Axis occupation of Greece

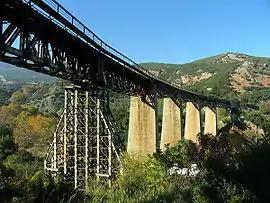
The rail bridge of Gorgopotamos that was blown up (Operation Harling), in November 1942

The Bulgarian government also attempted to extend its influence to central and west Macedonia. The German High Command approved the foundation of a Bulgarian military club in Thessaloniki, and Bulgarian officers organized supplying of food and provisions for the Slavic-speaking population in these regions, aiming to recruit collaborators and gather intelligence on what was happening in the German- and Italian-occupied zones. In 1942, the Bulgarian club asked assistance from the High Command in organizing armed units among those populations, but the Germans were initially very suspicious. Taking advantages of Italian incompetence and the German need for releasing troops on other fronts, since 1943 Sofia had been seeking to extend its control over the rest of Macedonia. After the Italian collapse in 1943, the Germans allowed the Bulgarians to intervene in Greek Central Macedonia, over the area between the Strymon and Axios rivers. The situation also forced the Germans to take control of Western Macedonia with the occasional interventions of Bulgarian troops. At that time the Greek guerrilla forces, especially the left-wing Greek People's Liberation Army (ELAS) were gaining more and more strength in the area. As a result, armed collaborationist militias composed of pro-Bulgarian Slavic-speakers, known as Ohrana, were formed in 1943 in the districts of Pella, Florina and Kastoria. The ELAS units joined EAM in 1944 before the end of the occupation.